Old Bristol High School

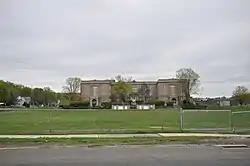

The Old Bristol High School, most recently the Memorial Boulevard Middle School, is a historic school building at 70 Memorial Boulevard in Bristol, Connecticut. A state of the art facility when completed in 1923, the school served the city as a high school until 1967, and is a good example of Classical Revival architecture designed by noted school architect George W. Potter. The building served as a middle school until 2012, closed down, and reopened in 2022 as Bristol Arts and Innovation Magnet School after considerable interior renovations. The property was listed on the National Register of Historic Places in 2018.